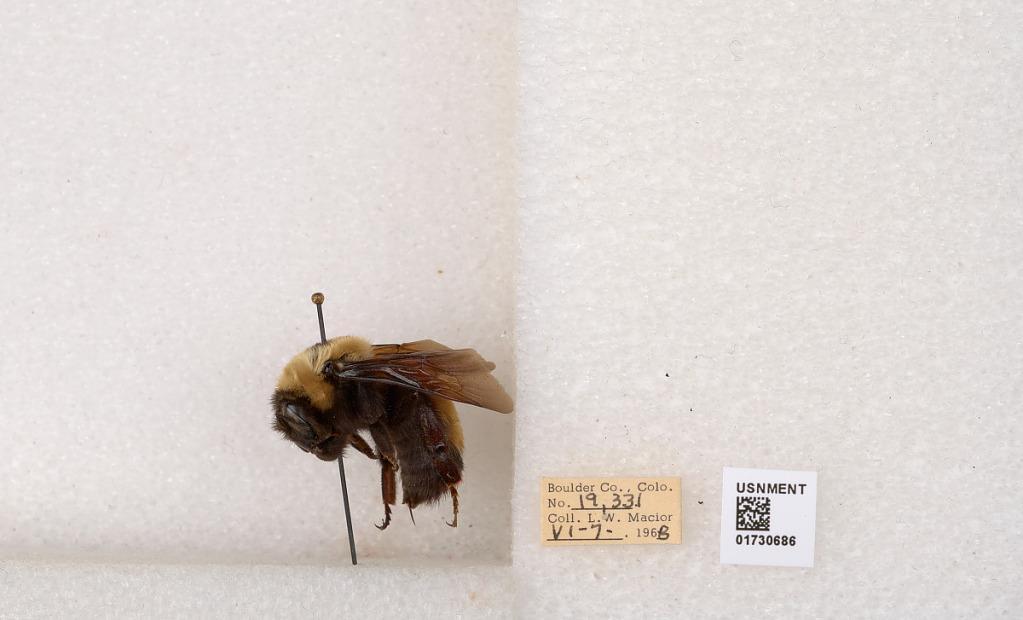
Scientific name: Bombus (Bombus) nevadensis Cresson
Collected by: L. Macior
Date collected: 1968-6-7
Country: United States
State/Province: Colorado
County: Boulder
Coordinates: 40.0925, -105.358